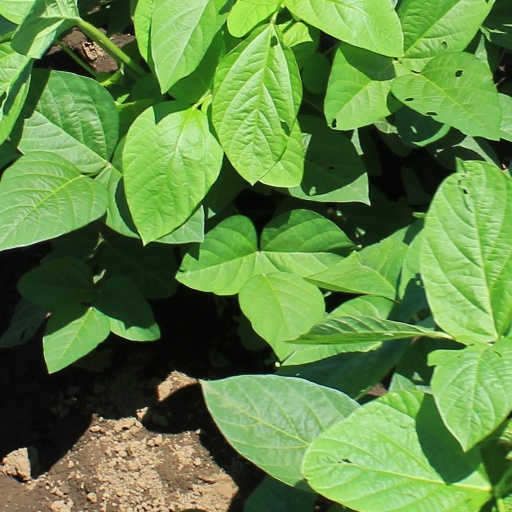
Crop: soybean